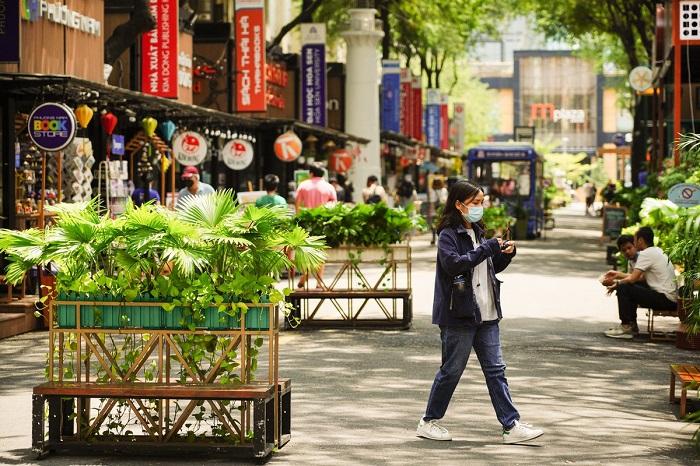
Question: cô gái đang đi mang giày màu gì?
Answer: giày màu trắng